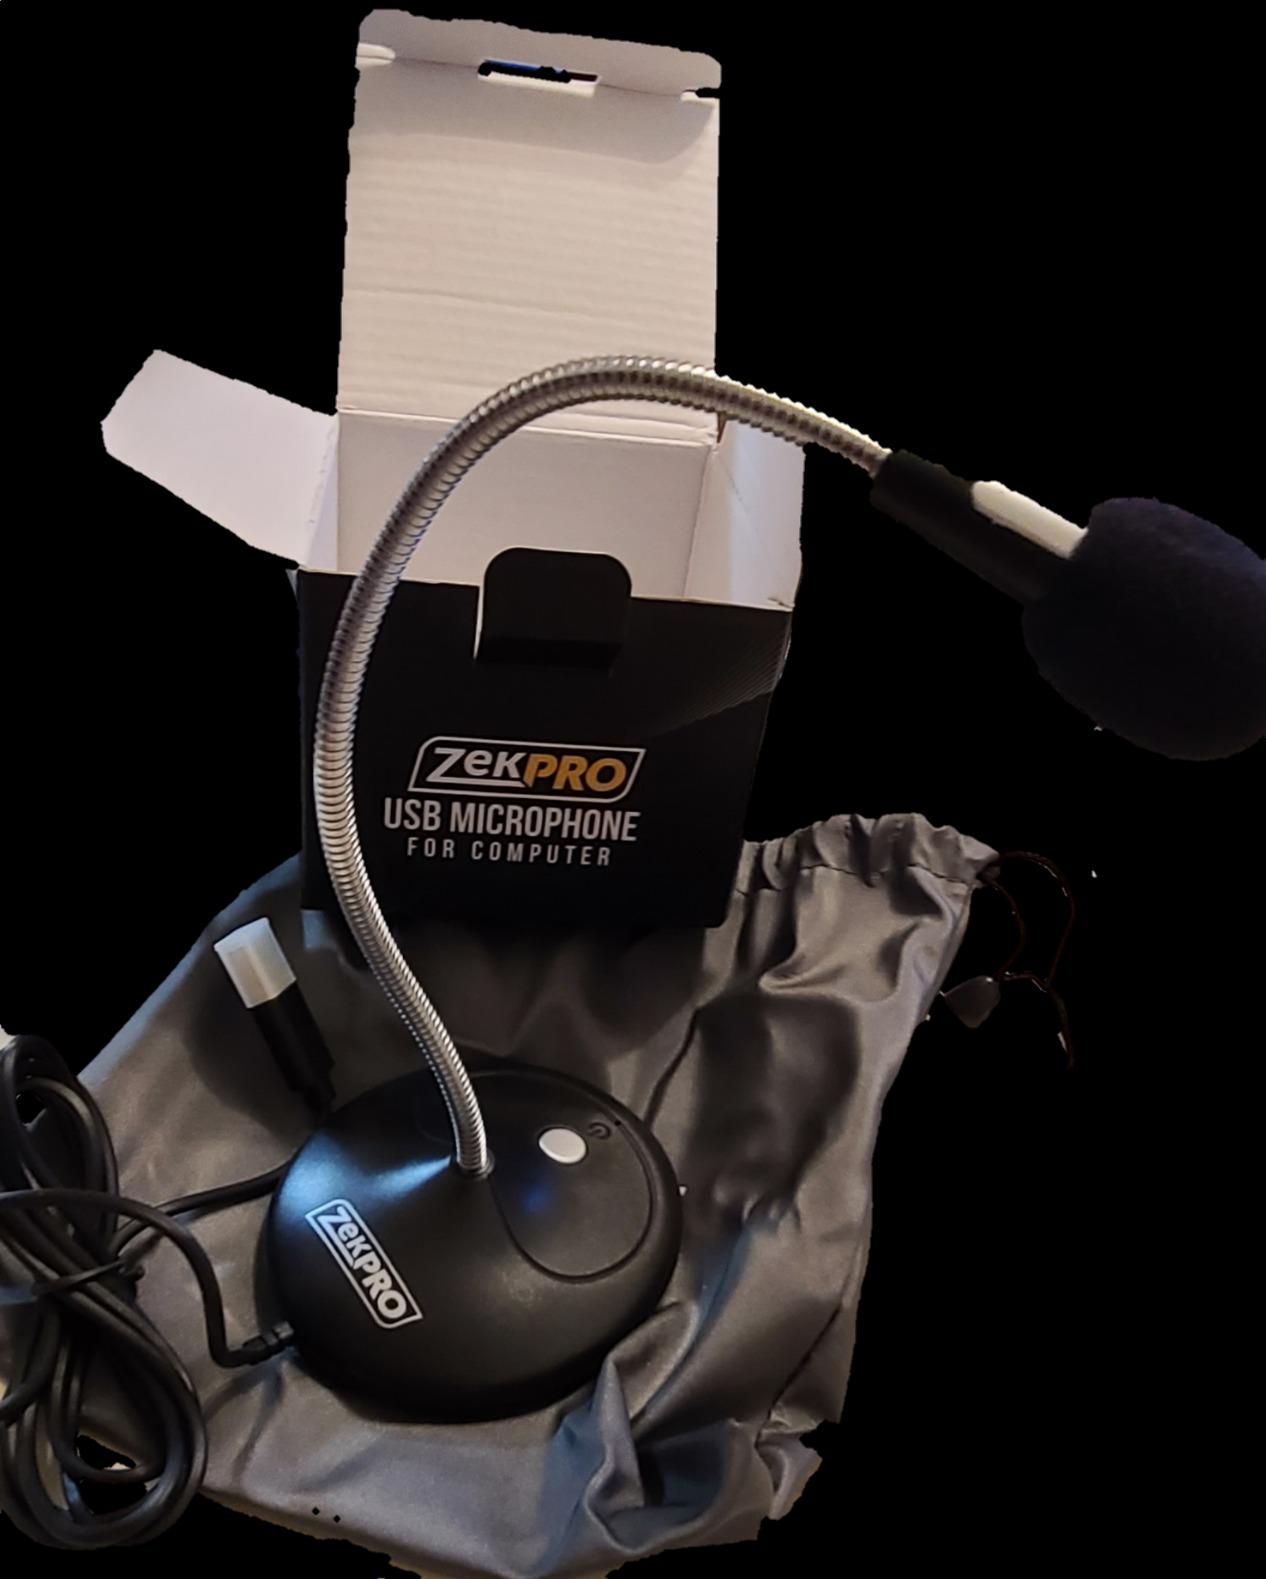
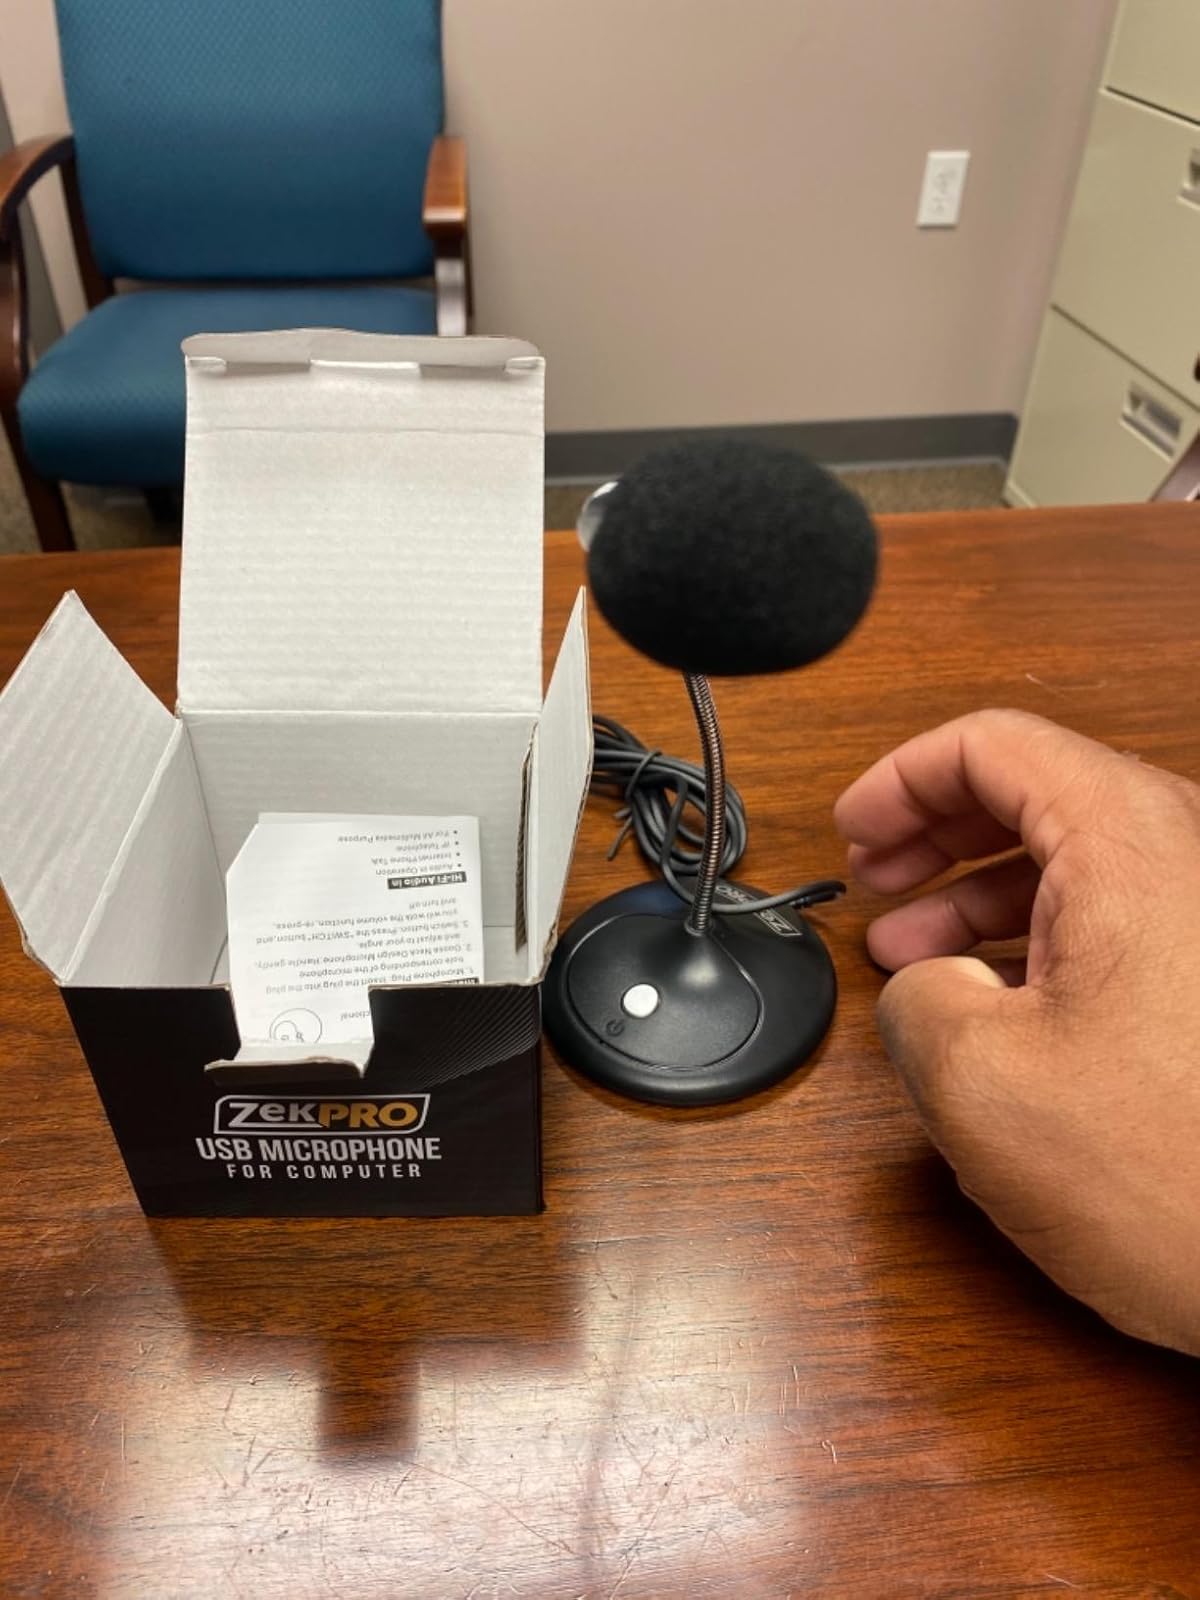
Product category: microphone
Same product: yes